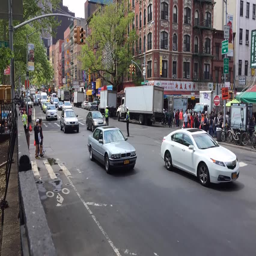
busy intersection time lapse video .